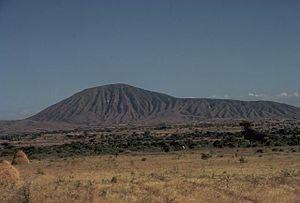
Cet article recense les volcans d'Éthiopie.
Le Bora-Bericcio est un volcan composé de deux cônes, le Bora et le Bericcio, situé dans la région d'Oromia en Éthiopie.